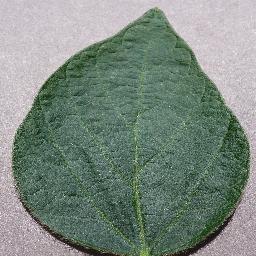
Label: Soybean___healthy